Edson Santos

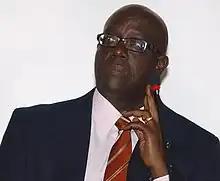
Édson Santos in 2008

Édson Santos de Souza (born 21 July 1954) is a Brazilian sociologist and politician. He has been a city councilor in Rio de Janeiro since 2023, a post he previously occupied from 1989 to 2007. He has also been vice-president of the municipal chamber. He was also a federal deputy from the state of Rio de Janeiro from 2007 to 2015, and the chief minister of the Ministry of Racial Equality from 2008 to 2010. He is currently affiliated with the Workers' Party (PT). He is noted for his long-standing presence in decisions made for racial equality during his time as minister.